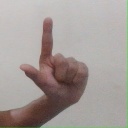
अक्षर: ल